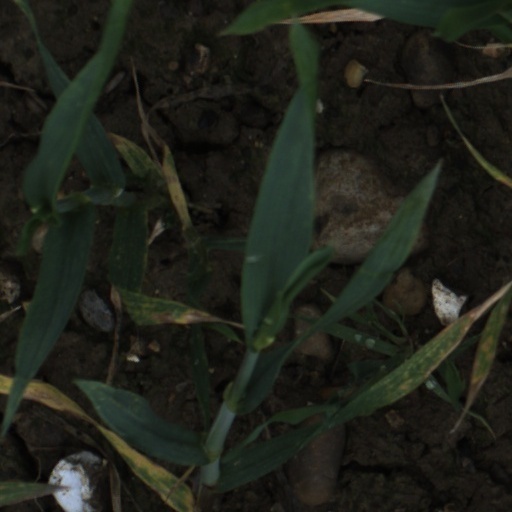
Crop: wheat